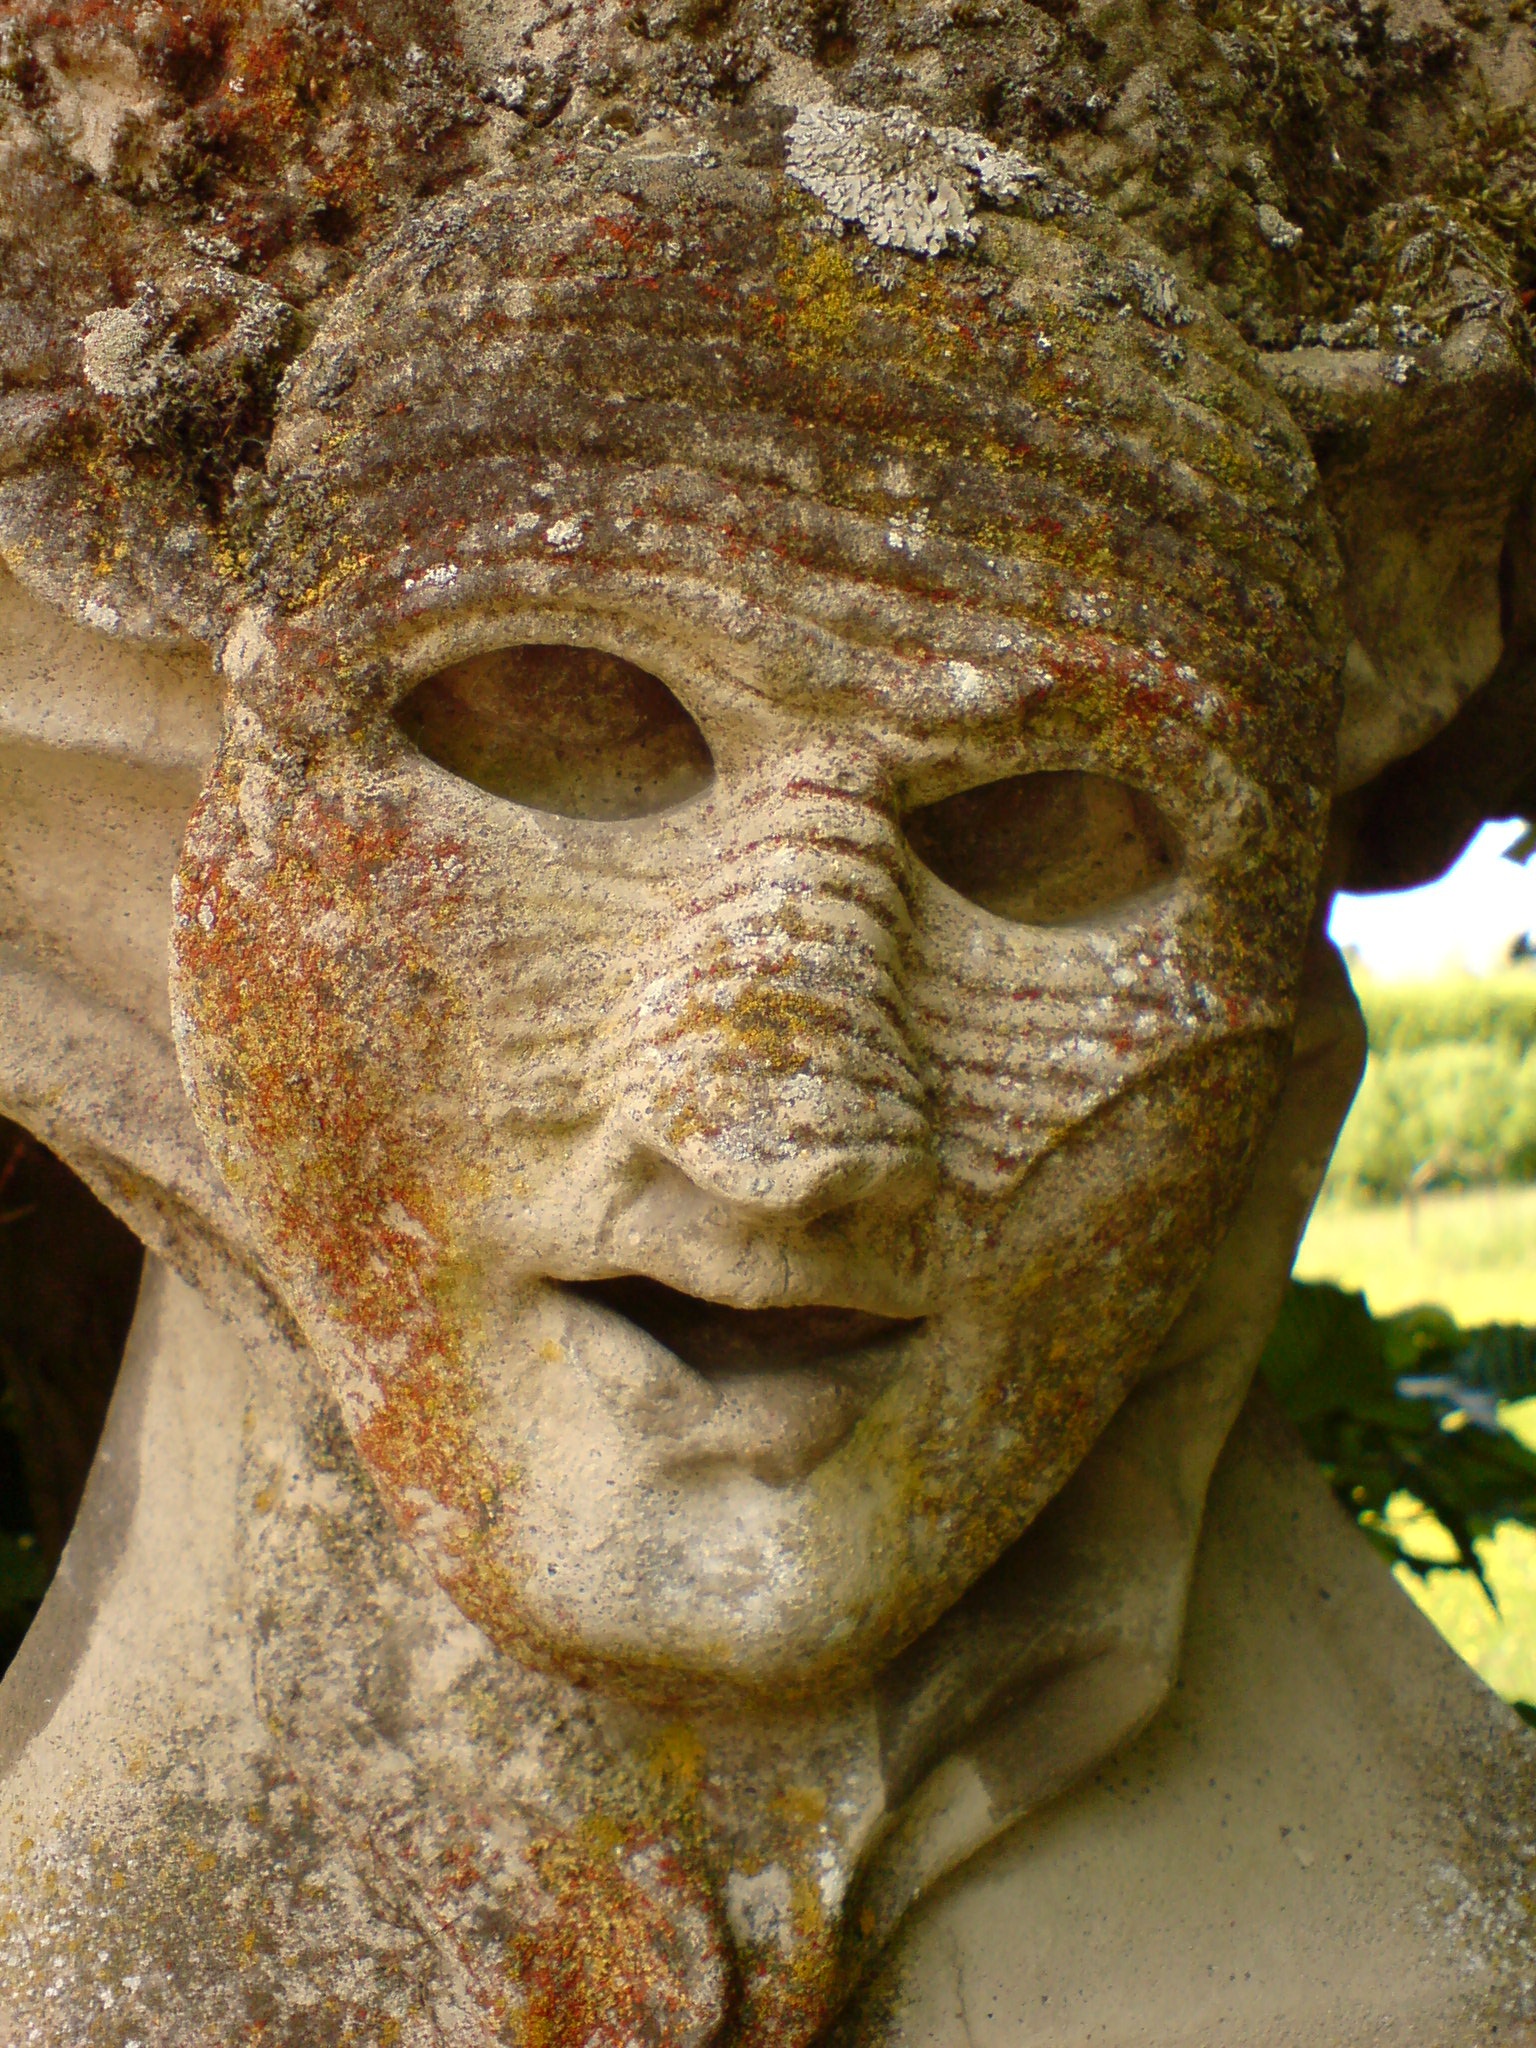
monument, statue, sculpture, art, temple, head, carving, costume, w rzburg, ancient history, stone face, rokkokogarten